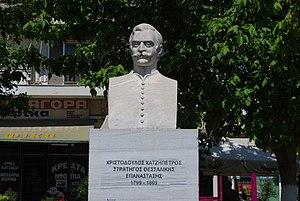
Vue de Kalambaka.